Powerhouse Museum

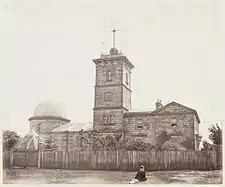
Exterior of Sydney Observatory, 1872, Charles Pickering, from original albumen print, State Library of New South Wales,

Powerhouse Ultimo building, designed by Lionel Glendenning for the Australian Bicentenary in 1988, won the Sir John Sulman Medal for architecture. It includes a specially installed reticulated steam system, run from the old boiler house, to drive the large, rare steam machines in its collection. The statement of significance for the Federation building says the Powerhouse played a "major part in the 20th-century development of the Ultimo/Pyrmont area and in the wider heritage conservation movement in NSW." and it was part of the Darling Harbour Bicentennial citywide adaptation project, incorporated into "the transition of a major industrial location to a cultural, educational and tourism precinct".